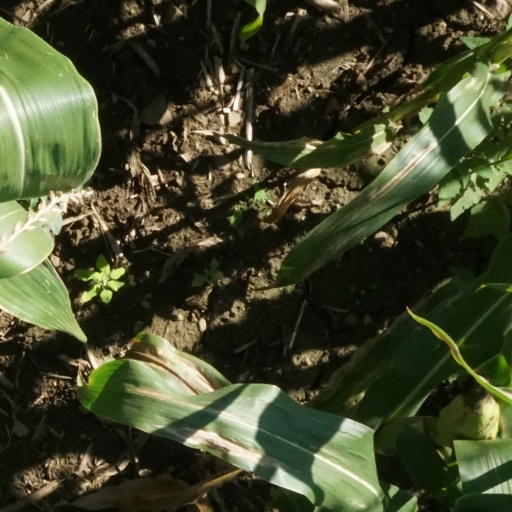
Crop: maize; corn